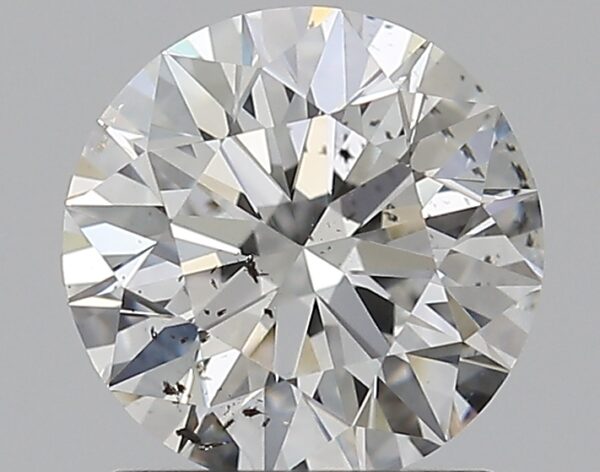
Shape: round
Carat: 1.2
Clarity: SI2
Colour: H
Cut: EX
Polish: EX
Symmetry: EX
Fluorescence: F
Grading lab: GIA
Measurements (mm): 6.73 x 6.77 x 4.26